W.H. Harrison (steam schooner)

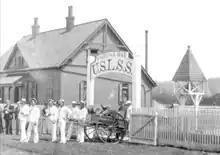
The Yaquina bay station, and crew, of the U.S. Lifesaving Service, circa 1905.

"Harrison" arrived at Newport, Oregon from Umpqua, under Captain P.O. Hansen, on Wednesday, September 20, 1905, with a load of cannery supplies intended to go to the Elmore & Co. cannery at Alsea Bay. "Harrison" then proceeded to Alsea Bay, but upon arriving the same Wednesday mooring, Captain Hansen found the sea breaking too heavily over the Alsea bar to risk a crossing, and so they returned to Yaquina.